Daniel Krencker

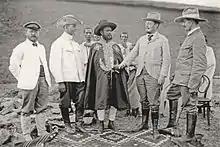
German "Aksum Expedition", February 1906. From left: Theodor von Lüpke, Dr. Erich Kaschke, Gebre Selassie (Governor of the province of Tigre), Enno Littmann and Daniel Krencker.

Under the direction of Otto Puchstein and Bruno Schulz (1865–1932), from 1900 to 1904, he investigated the ancient Roman ruins at Baalbek and Palmyra. In 1905/06 he was technical manager of an expedition to Aksum (Abyssinia). Later on, he conducted studies at the excavation site of the Hittite capital of Hattusa (Asia Minor, 1907).